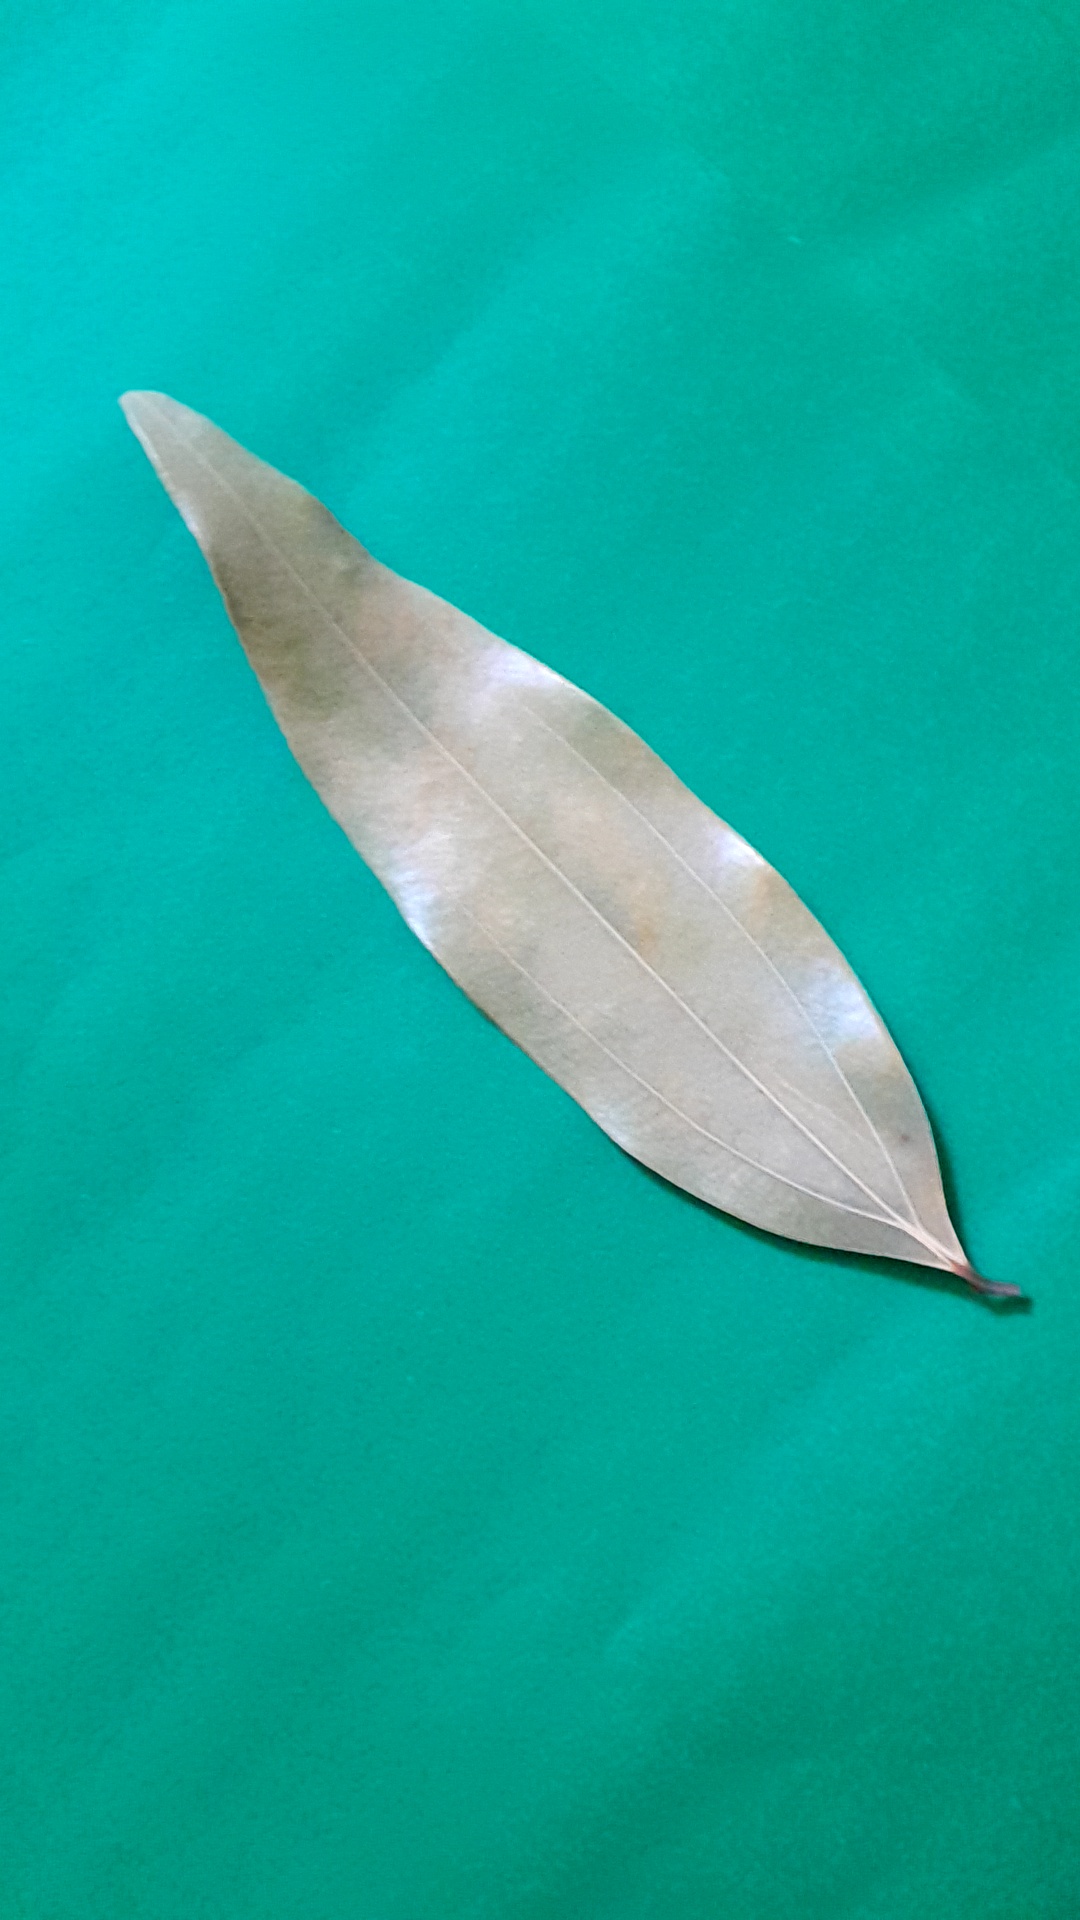
Label: Dry Leaf